Spinach

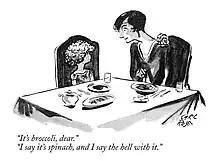
A cartoon depicting a mother telling her daughter "It's broccoli, dear" over a dish at a dining table. The child answers: "I say it's spinach, and I say the hell with it.". It is signed by Carl Rose.

The comics and cartoon character Popeye the Sailor Man is portrayed as gaining strength by consuming canned spinach. The accompanying song lyric is: "I'm strong to the finich , 'cuz I eats me spinach." This is usually attributed to the iron content of spinach, but in a 1932 strip, Popeye states that "spinach is full of vitamin A" and that is what makes people strong and healthy. As it happens, spinach is not a better source of dietary iron than many other vegetables. The false idea that spinach is an especially good source of dietary iron is an academic urban legend.